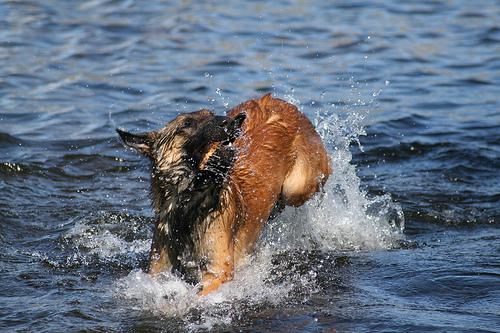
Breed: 233-n000071-malinois